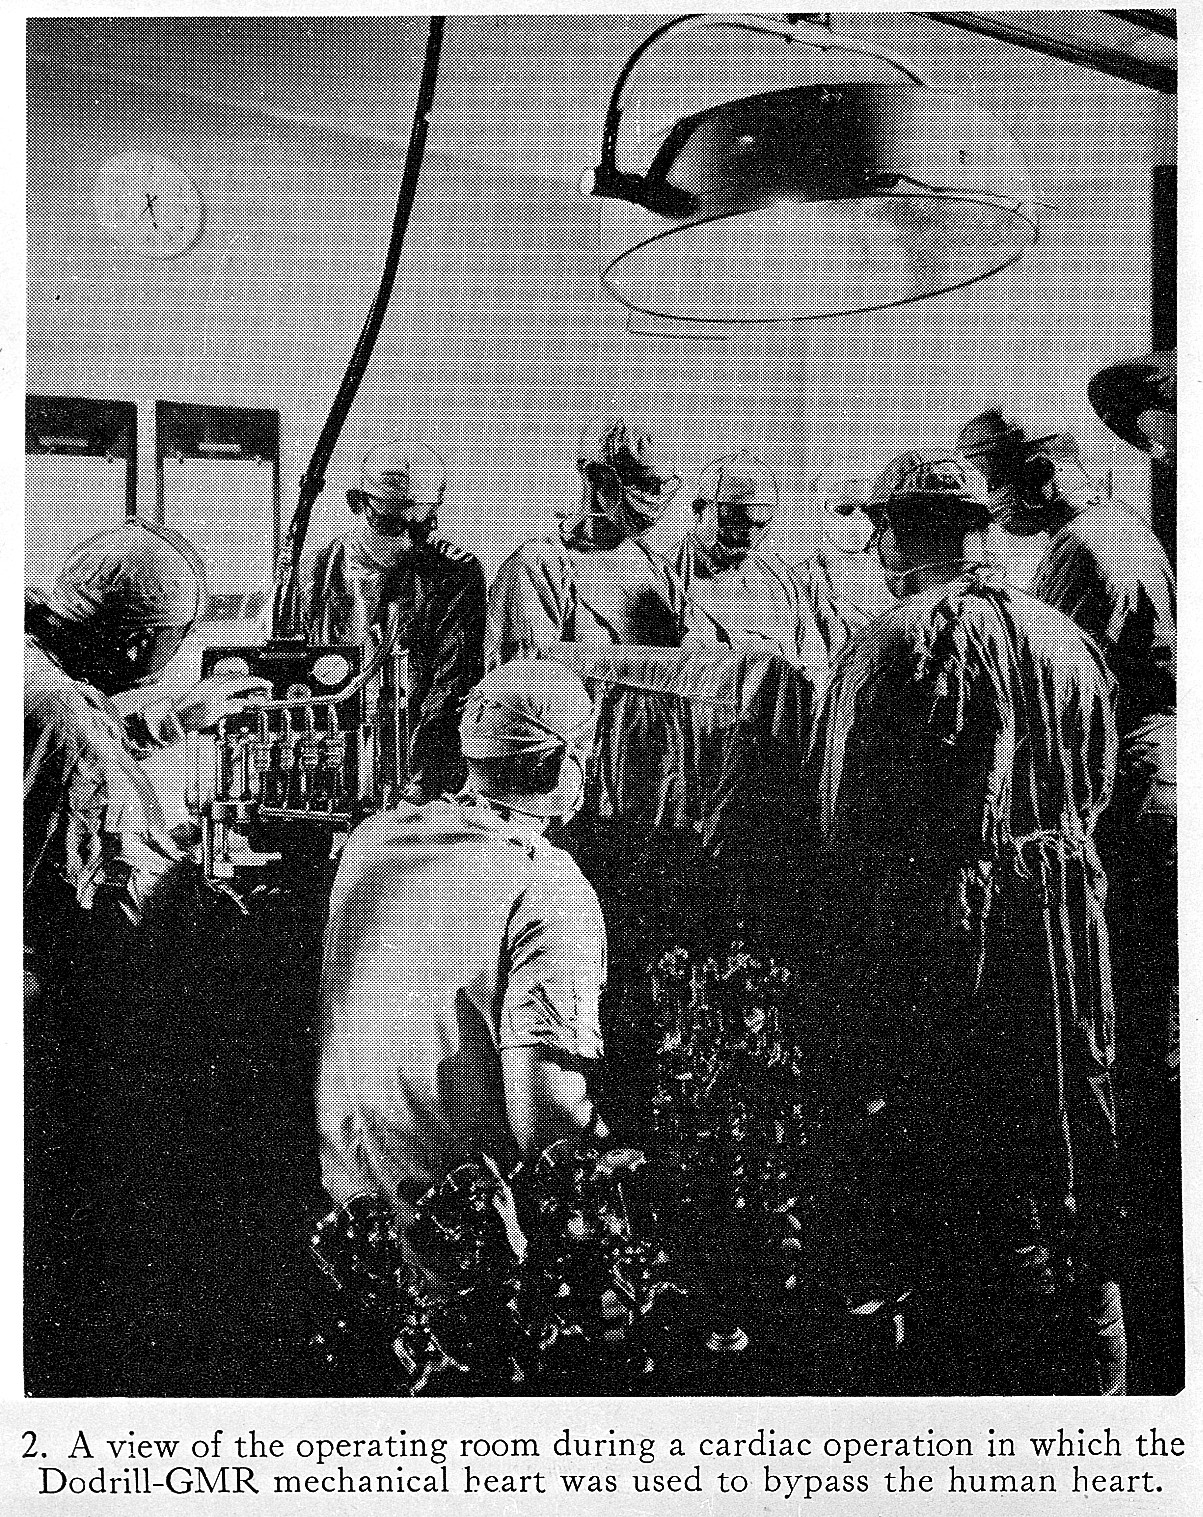
Dodrill-GMR mechanical heart being used during a cardiac operation. General Collections Keywords: Cardiology, monochrome black-and-white photograph
Specialty: cardiology
Anatomy: chest/thorax
Image credit: "Dodrill-GMR mechanical heart Wellcome L0004155", wikimedia:Implants (medicine) via Wikimedia Commons, licensed cc-by-4.0. Source: https://upload.wikimedia.org/wikipedia/commons/1/16/Dodrill-GMR_mechanical_heart_Wellcome_L0004155.jpg